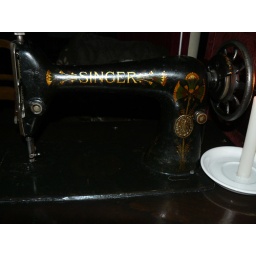
One of the Singer sewing machine tables in the 'Singer' bar